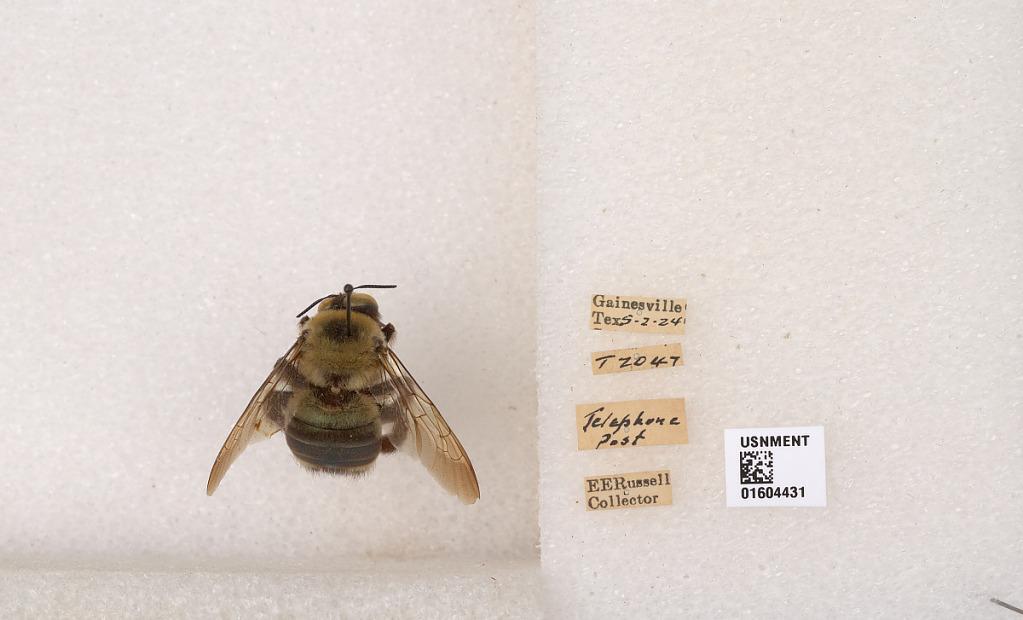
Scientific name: Xylocopa (Xylocopoides) virginica texana Cresson
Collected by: E. Russell
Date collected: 1924-5-2
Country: United States
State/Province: Texas
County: Cooke
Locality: Gainesville